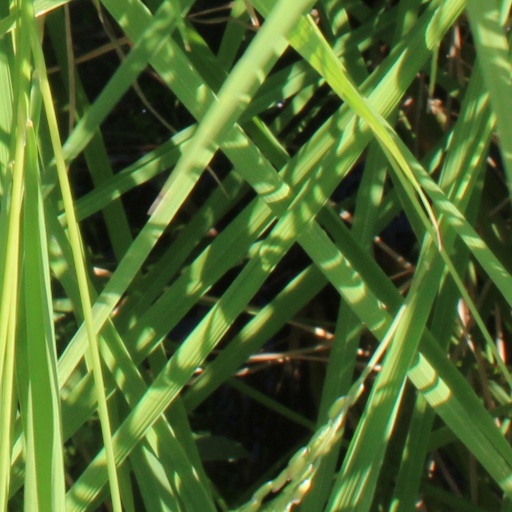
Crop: rice